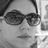
Emotion: neutral